Suburræterna

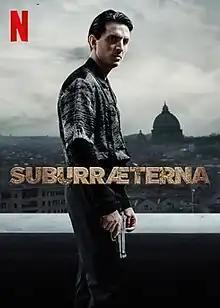

Suburræterna is an Italian television series based on the 2015 neo-noir film "Suburra" and following the events of the 2017 crime drama series "". It premiered at the 18th Rome Film Festival on 28 October 2023 and was released on Netflix on 14 November 2023.